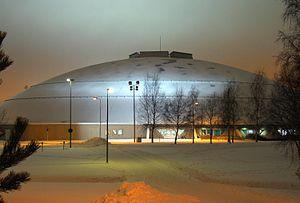
La salle Oulu est une salle de sport située dans le quartier de Raksila, près du centre-ville d'Oulu en Finlande.